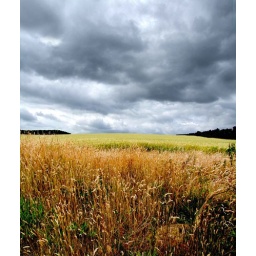
Ripening wheat field under a grey sky